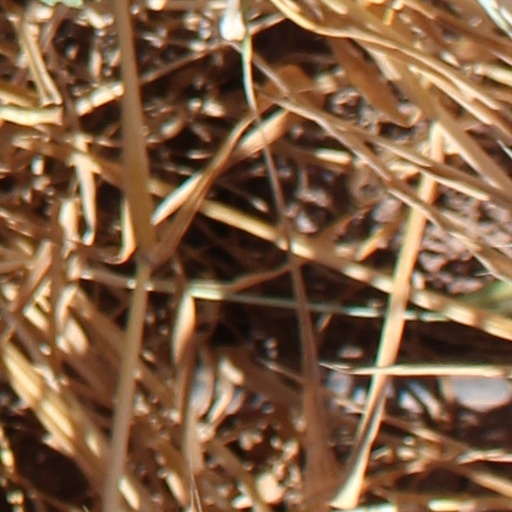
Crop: wheat